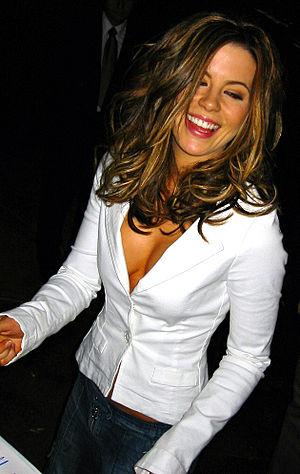
Kate Beckinsale est une actrice britannique, née le 26 juillet 1973 à Chiswick.